Princeton Tigers

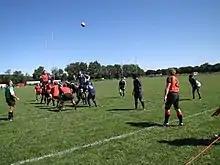
Princeton v Yale in 2009

Rowing was introduced to Princeton in 1870 by a handful of undergraduates who bought two old boats with their own funds and formed an impromptu "navy" on the Delaware and Raritan Canal. The construction of Lake Carnegie in 1906 enabled the sport to expand and laid the foundation for today's rowing program at Princeton. More recently, an $8 million upgrade and expansion of the existing boathouse in 2000 formed Shea Rowing Center, one of the finest rowing facilities in the country.